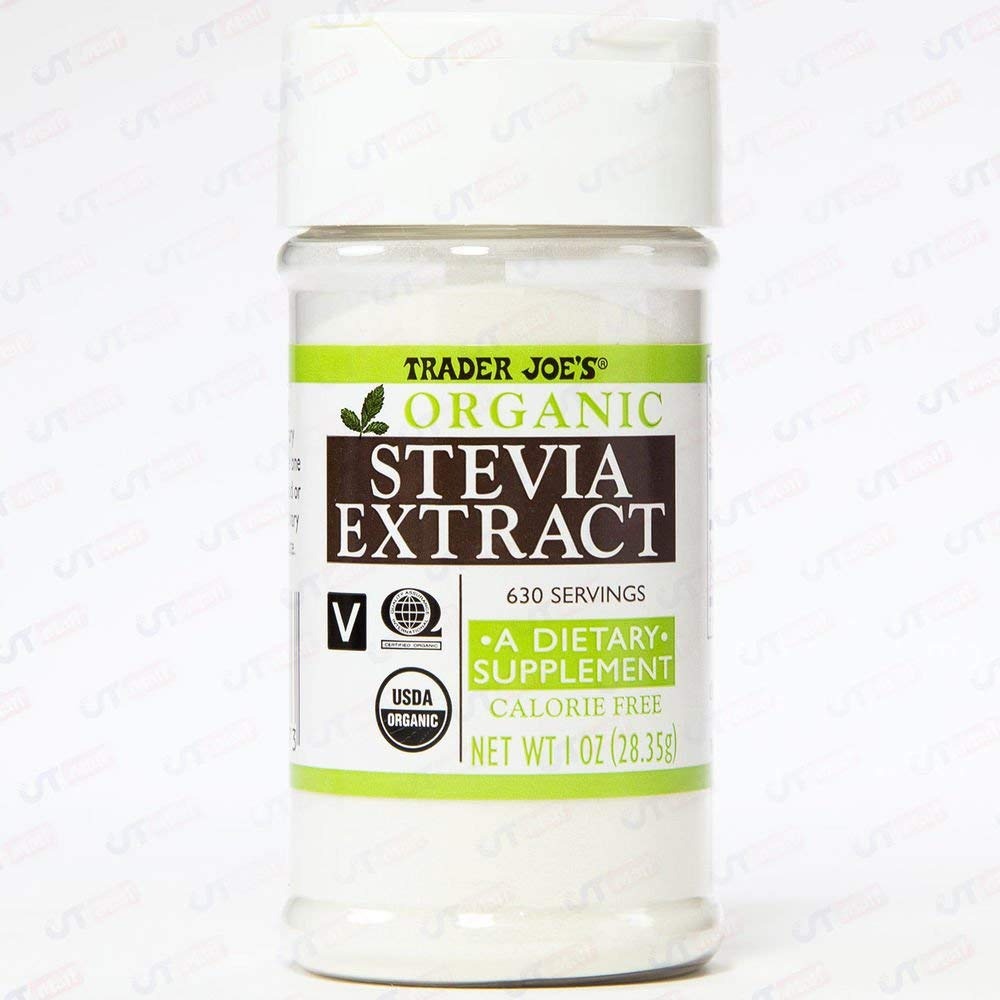
Item Name: Trader Joe's ORGANIC Stevia Extract CALORIE FREE 1 OZ 630 Servings - PACK OF 2
Bullet Point 1: Trader Joe's Organic Vegan Stevia
Bullet Point 2: Concentrated Stevia Leaf Extract
Bullet Point 3: Holds 630 Servings within 1 Ounce Container
Bullet Point 4: Natural Sweetener without Calories
Bullet Point 5: Mix into Food and Beverages
Product Description: 2
Value: 2.0
Unit: Fl Oz

Price: 32.99